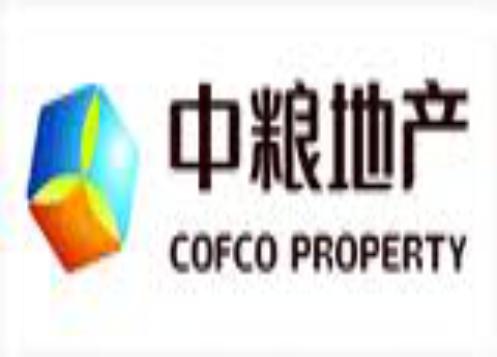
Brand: cofco
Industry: Others